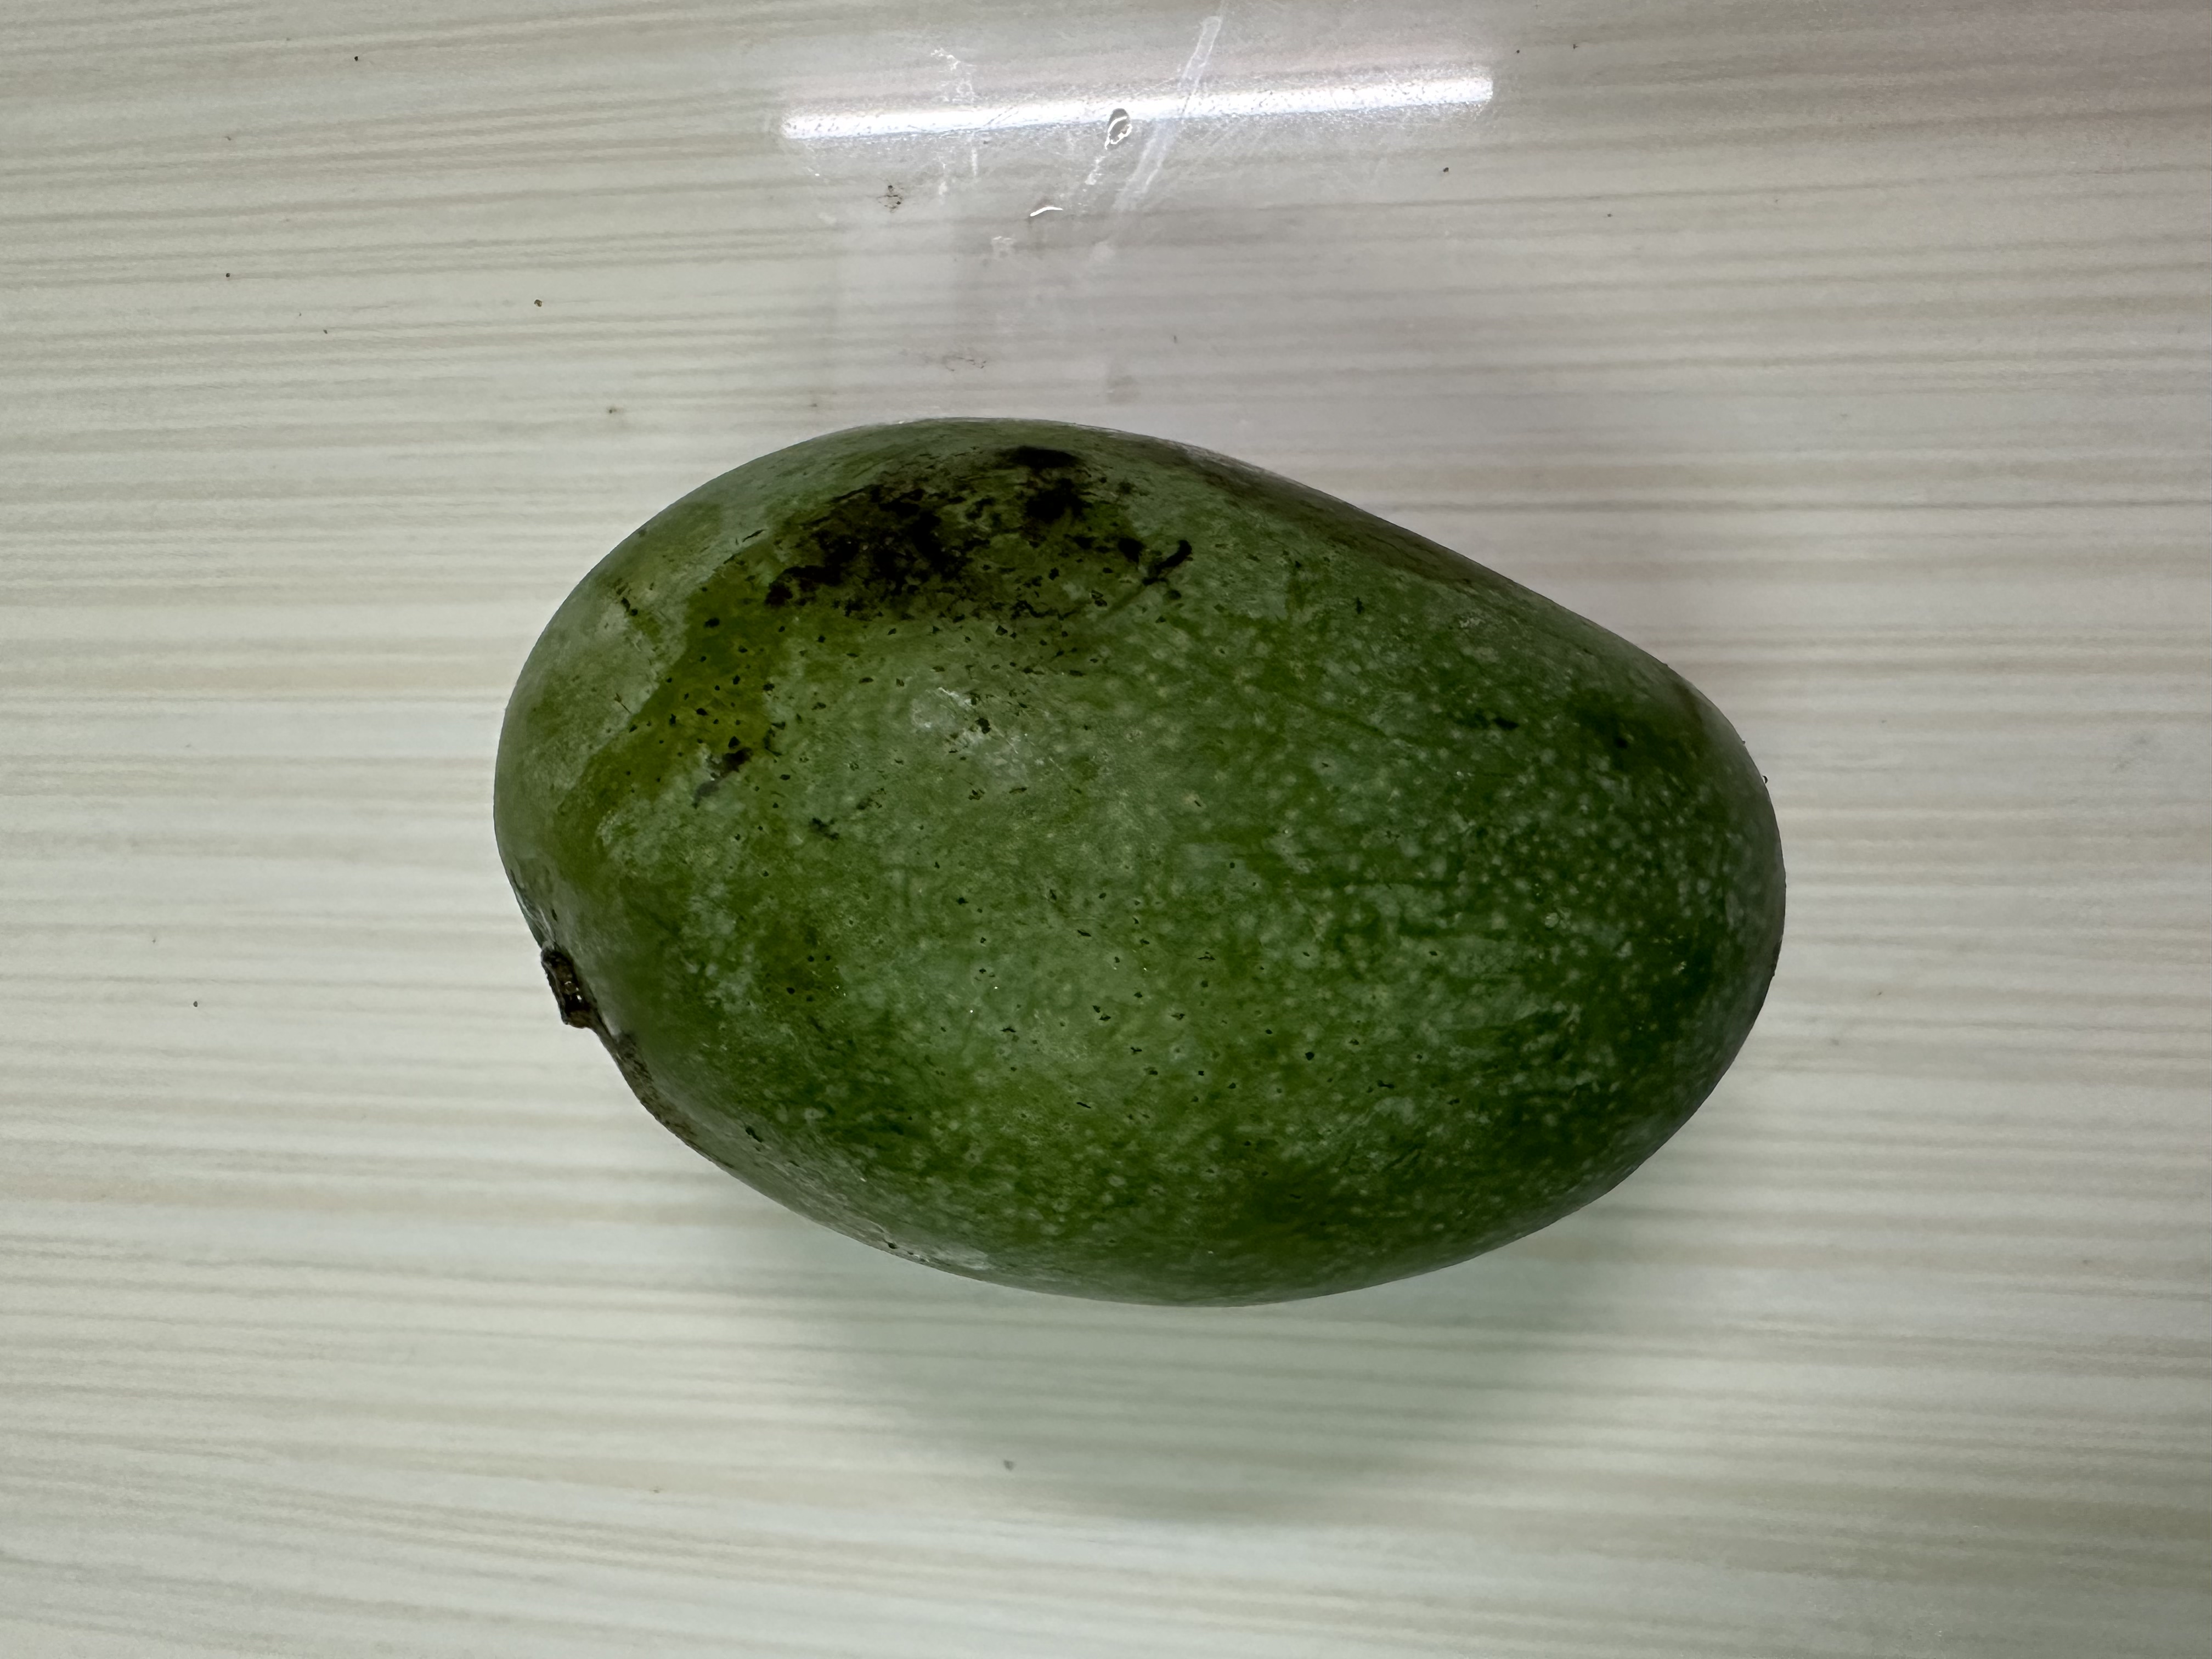
Mango variety: Amrapali